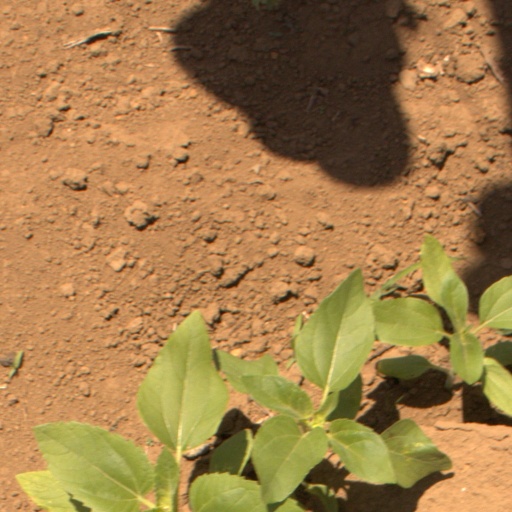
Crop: Jerusalem artichoke